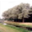
Label: willow_tree